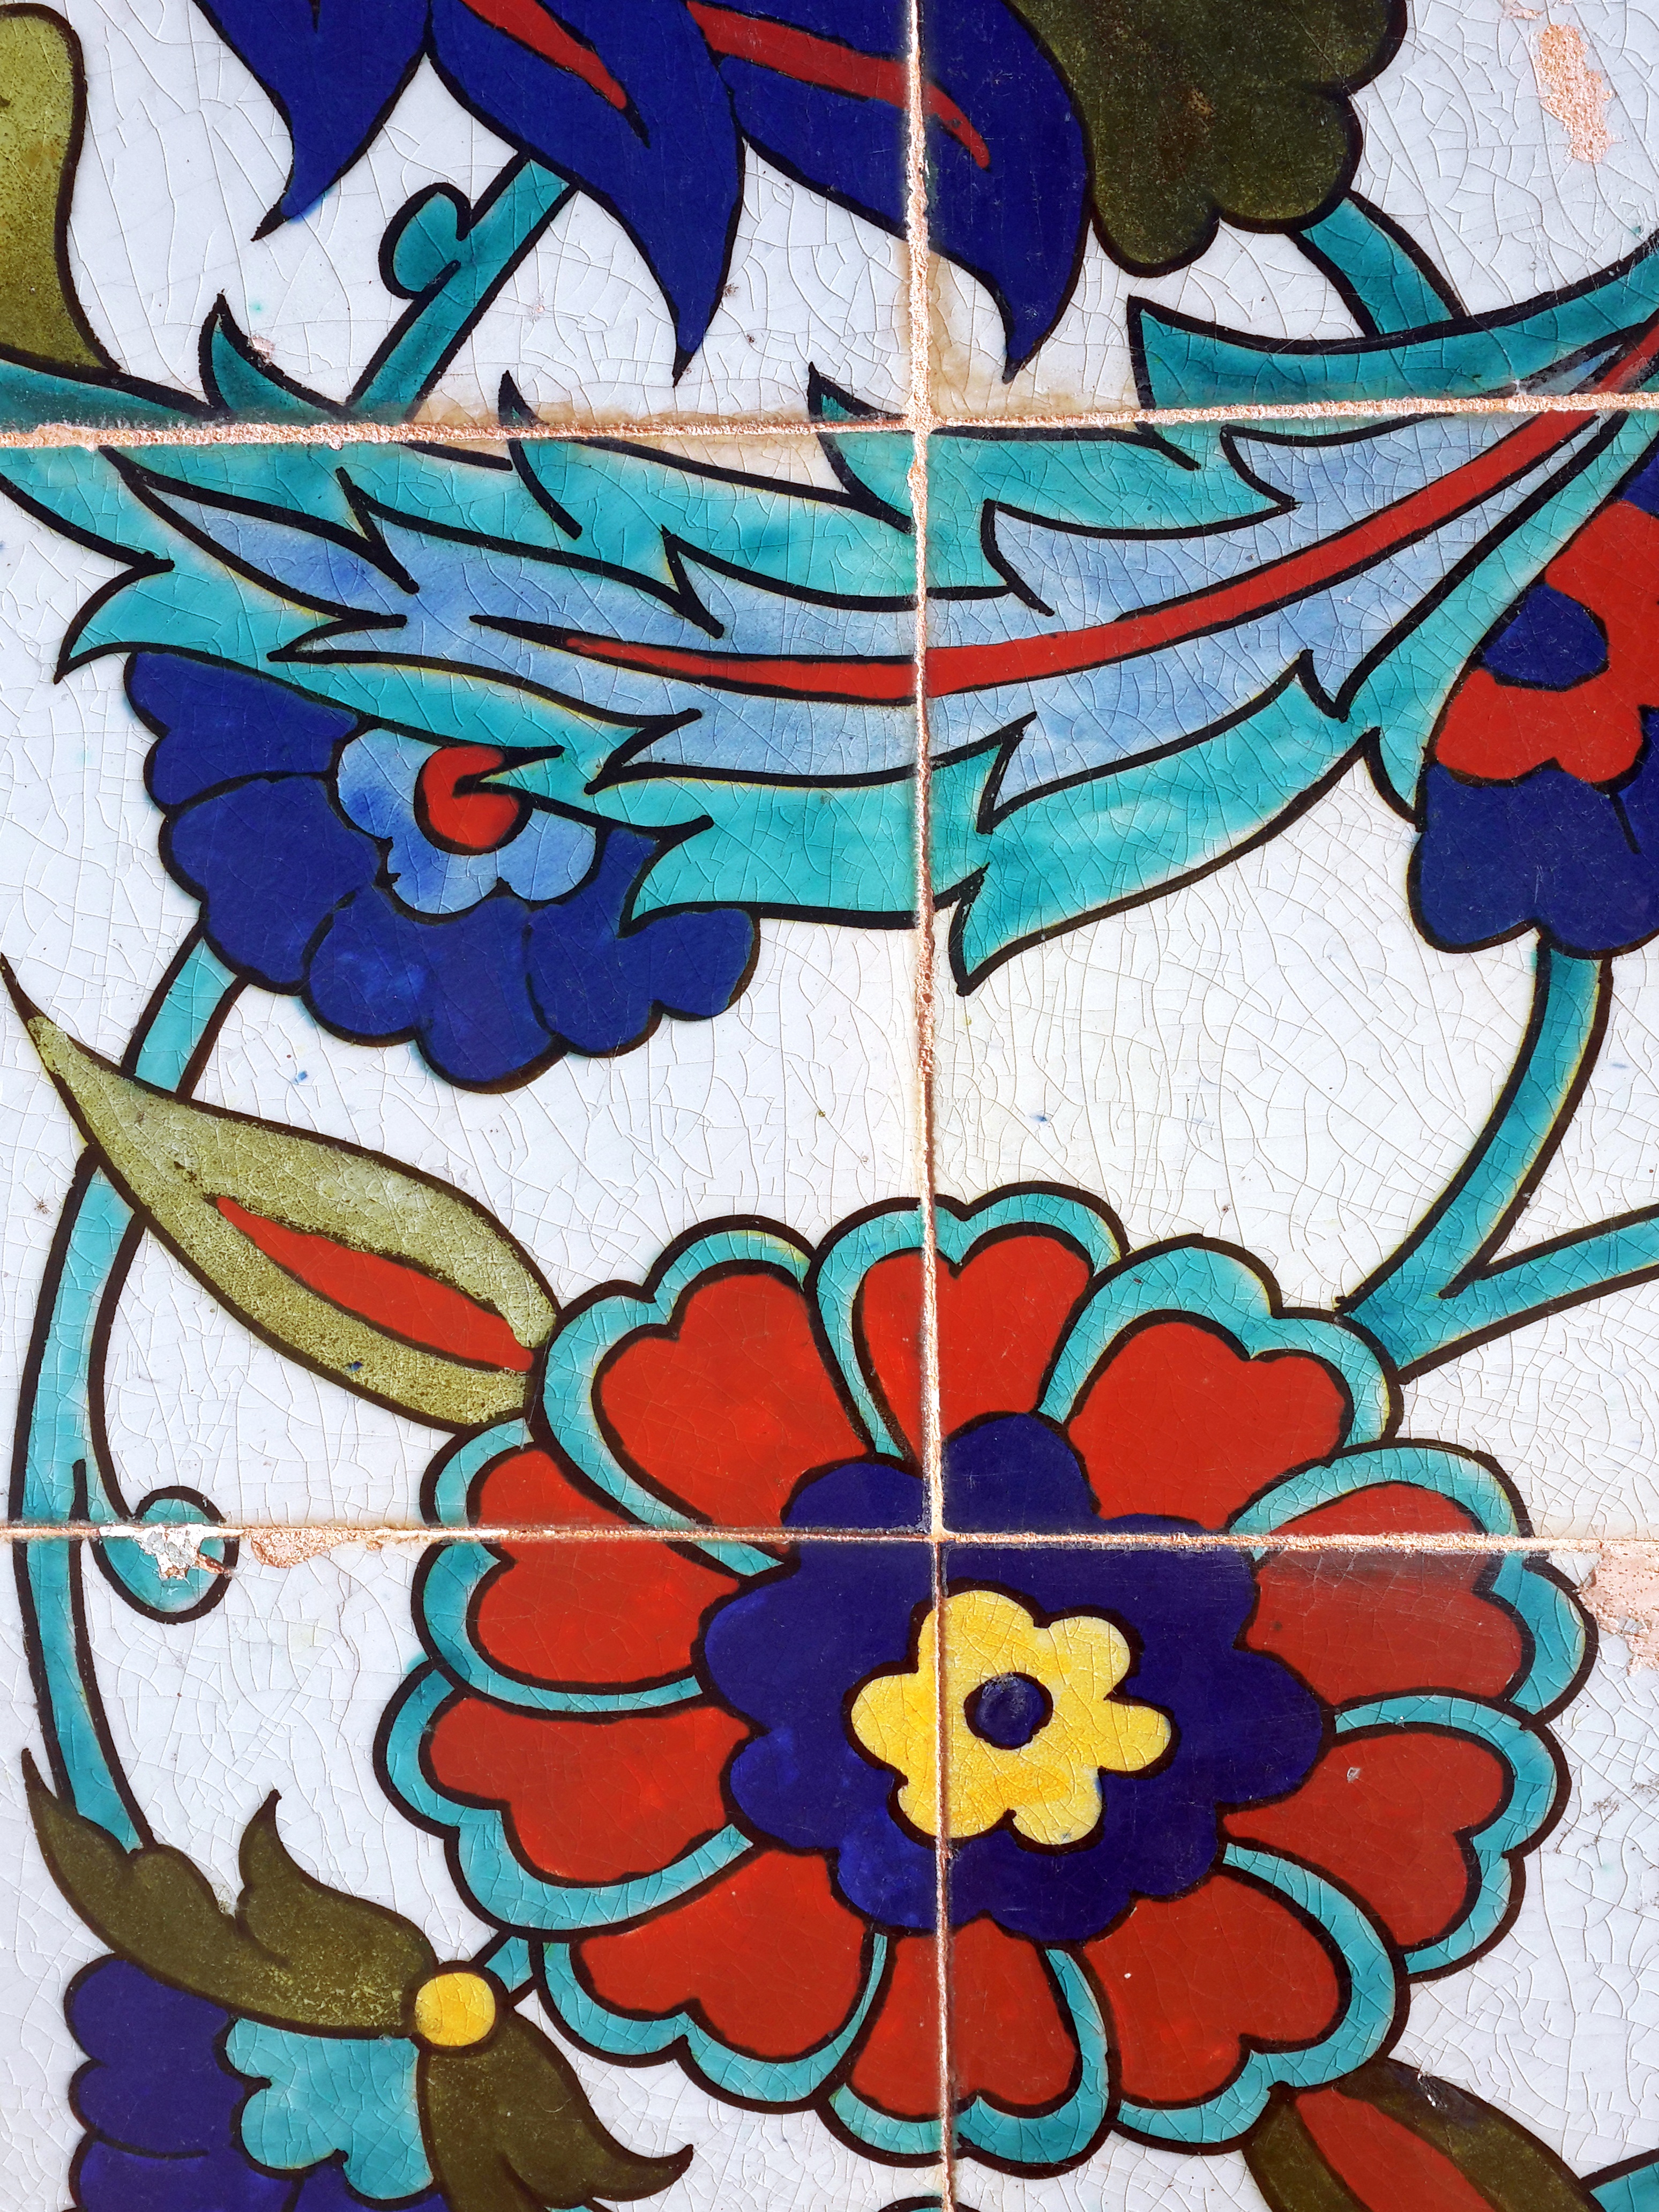
mansion, flower, window, glass, time, pattern, tower, symbol, circle, painting, art, illustration, turkey, motif, mosque, modern art, izmir